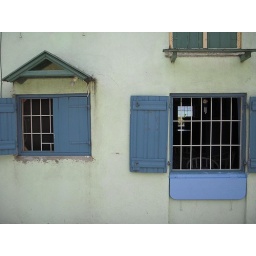
store facade in yellow &amp;amp; blue